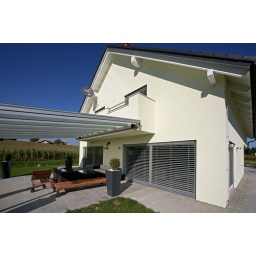
-ENG-A wooden house built by Barra&amp;amp;Barra.-ITA-Casa prefabbricata in bioedilizia costruita da Barra&amp;amp;Barra.